No Logo

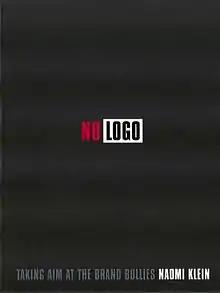
Front cover of "No Logo"

No Logo: Taking Aim at the Brand Bullies is a book by the Canadian author Naomi Klein. First published by Knopf Canada and Picador in December 1999, shortly after the 1999 Seattle WTO protests had generated media attention around such issues, it became one of the most influential books about the alter-globalization movement and an international bestseller.